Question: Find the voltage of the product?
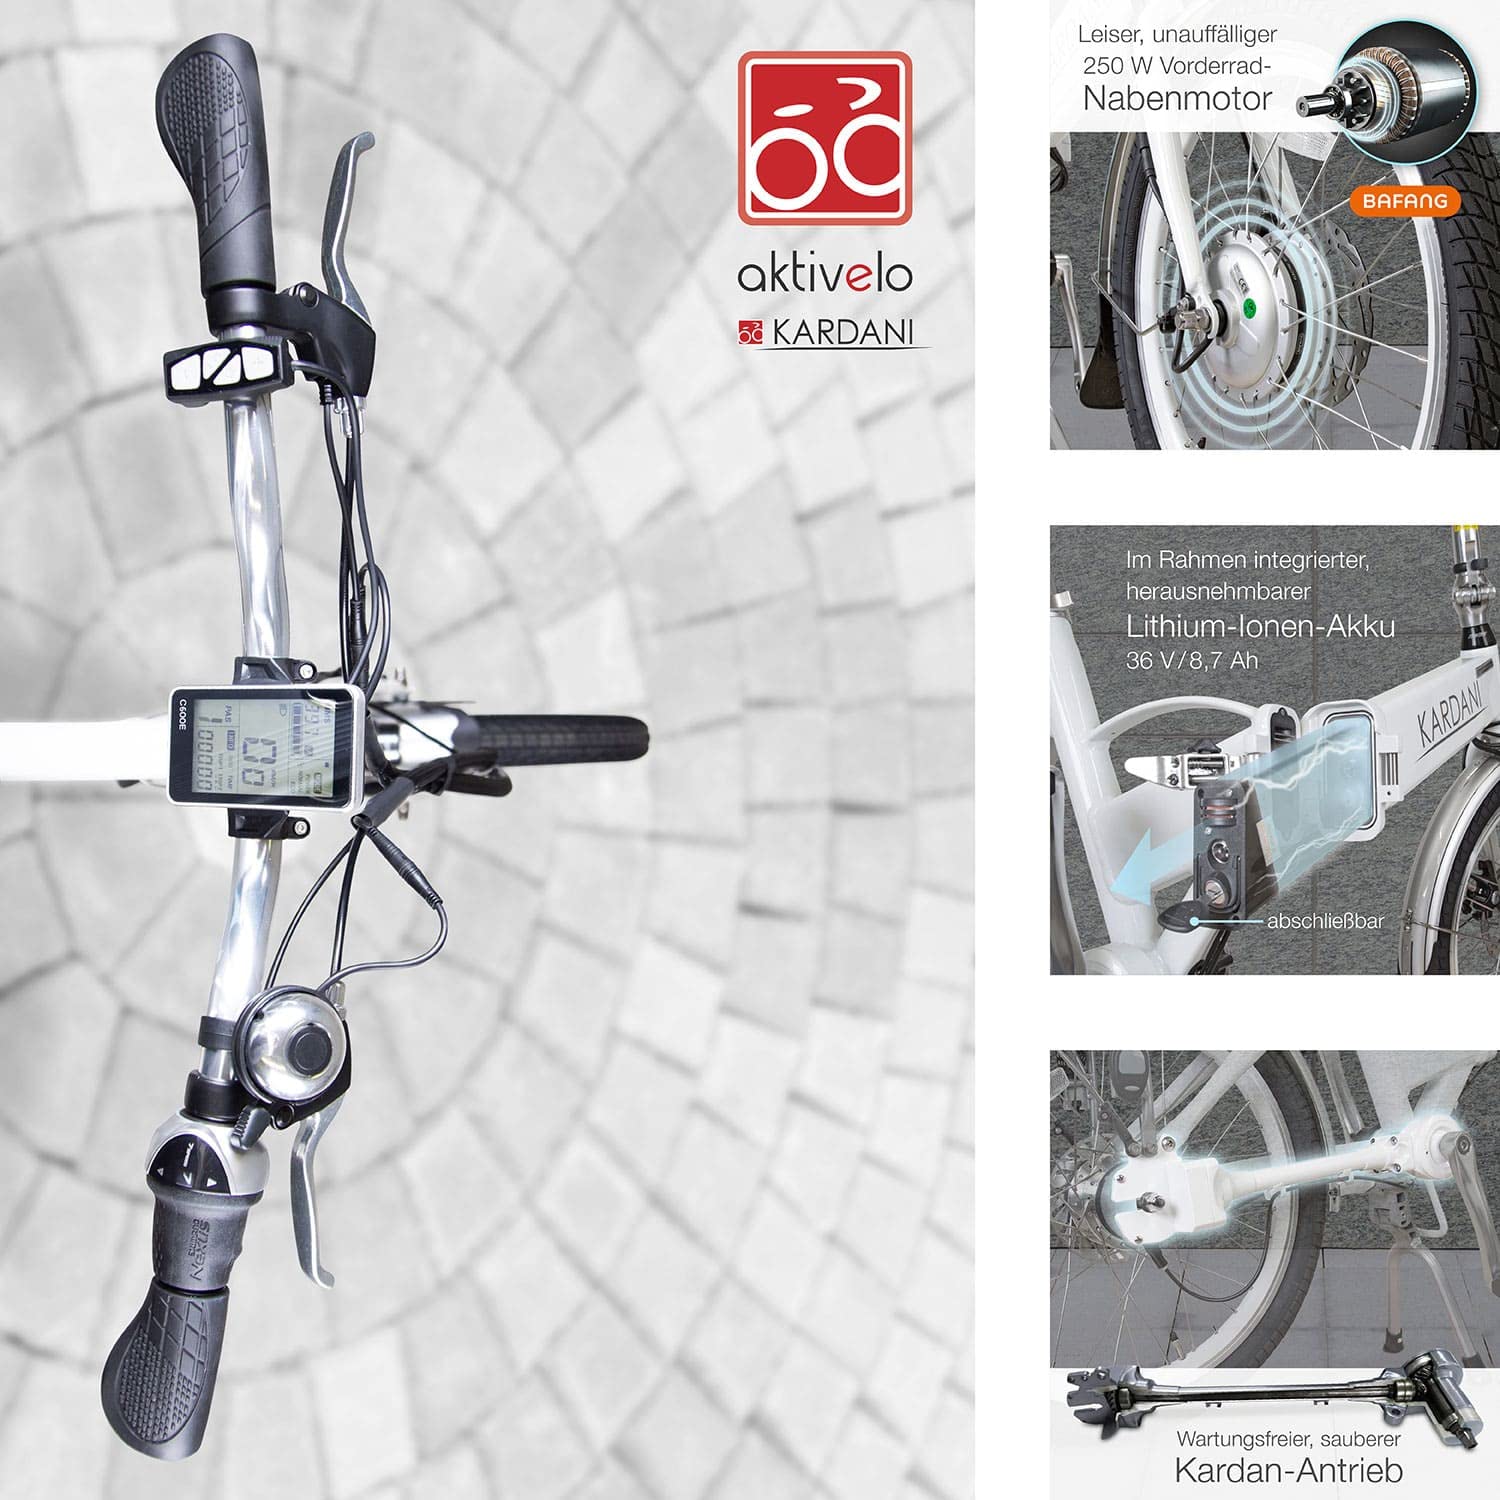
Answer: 36.0 volt